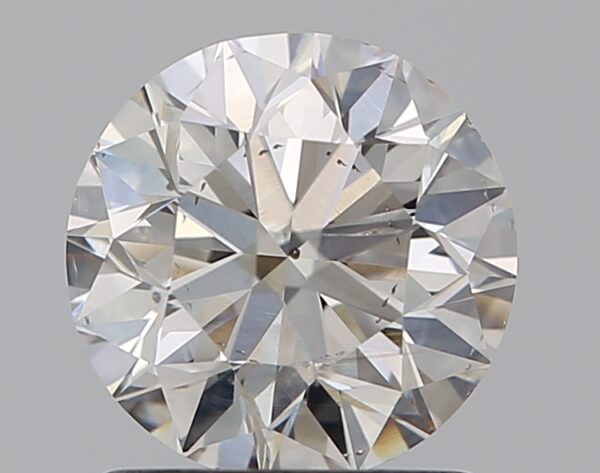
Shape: round
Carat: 1.2
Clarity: SI2
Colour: J
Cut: VG
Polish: EX
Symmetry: VG
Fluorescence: N
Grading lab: GIA
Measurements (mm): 6.62 x 6.69 x 4.27